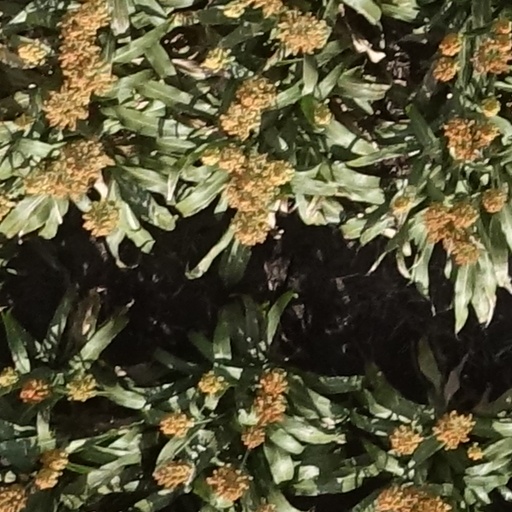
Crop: sorghum